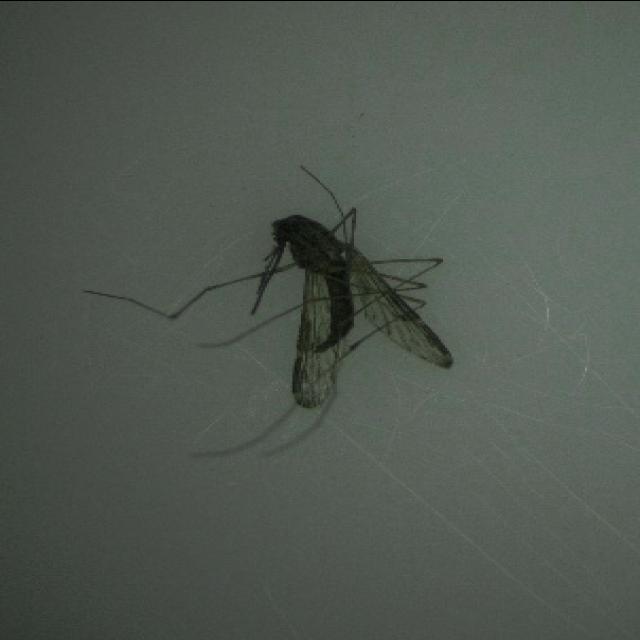
Species: anopheles_sinensis